Fractal dimension on networks

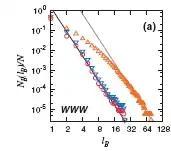
Fractal scaling analysis of WWW network. Red-the original network, Blue-the skeleton, and Orange-a random spanning tree.

A network can be classified as fractal or not and the fractal dimension can be found. For example, the WWW, the human brain, metabolic network, protein interaction network (PIN) of "H". "sapiens", and PIN of "S". "cerevisiae"are considered as fractal networks. Furthermore, the fractal dimensions measured are formula_16 for the networks respectively. On the other hand, the Internet, actor network, and artificial models (for instance, the BA model) do not show the fractal properties.